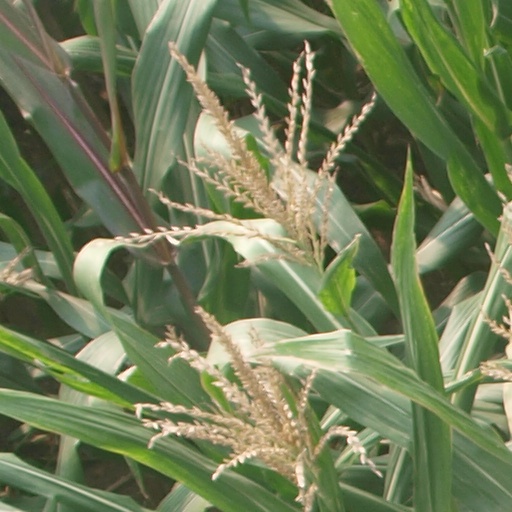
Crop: maize; corn